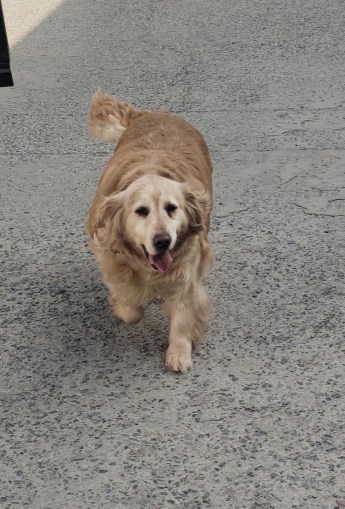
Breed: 5355-n000126-golden_retriever